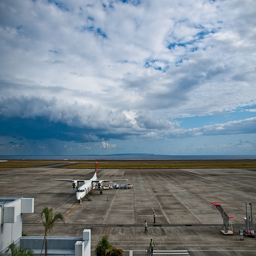
A jet that has just landed with workers removing luggage.
An airplane sits alone on an empty tarmac.
A passenger jet is parked on an empty lot.
A airplane parked on the tarmac of an airport with workers walking around.
A airplane that is sitting on a runway.